History of Australia (1901–1945)

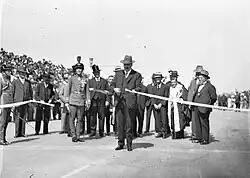
Ribbon ceremony to open the Sydney Harbour Bridge on 20 March 1932. Breaking protocol, the soon to be dismissed Premier Jack Lang cuts the ribbon while Governor Philip Game looks on.

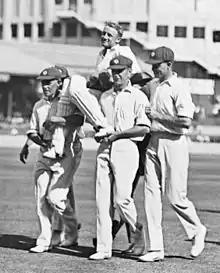
21-year-old Don Bradman is chaired off the cricket pitch after scoring a world record 452 runs not out in 1930. Sporting success lifted Australian spirits through the Depression years.

Exposed by continuous borrowing to fund capital works in the 1920s, the Australian and state governments were "already far from secure in 1927, when most economic indicators took a turn for the worse. Australia's dependence of exports left her extraordinarily vulnerable to world market fluctuations," according to economic historian Geoff Spenceley. Debt by the state of New South Wales accounted for almost half Australia's accumulated debt by December 1927. The situation caused alarm amongst a few politicians and economists, notably Edward Shann of the University of Western Australia, but most political, union and business leaders were reluctant to admit to serious problems. In 1926, "Australian Finance" magazine described loans as occurring with a "disconcerting frequency" unrivalled in the British Empire: "It may be a loan to pay off maturing loans or a loan to pay the interest on existing loans, or a loan to repay temporary loans from the bankers... Thus, well before the Wall Street crash of 1929, the Australian economy was already facing significant difficulties. As the economy slowed in 1927, so did manufacturing and the country slipped into recession as profits slumped and unemployment rose.